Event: Nepal Earthquake
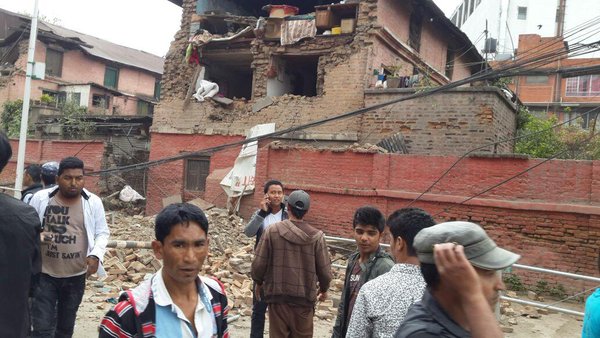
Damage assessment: damage